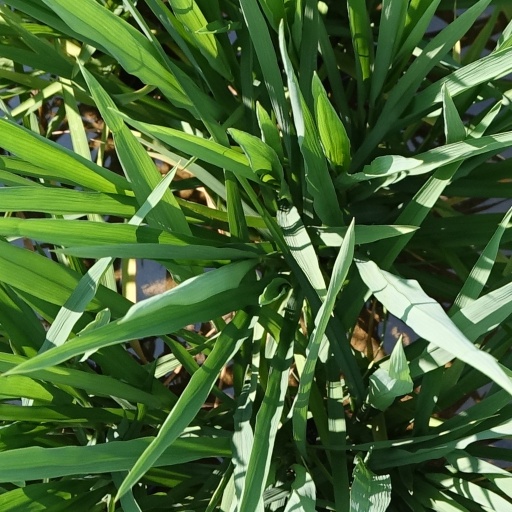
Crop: rice